Triangle (musical instrument)

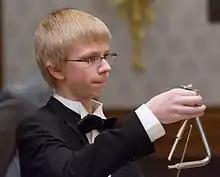
A young orchestral musician plays an Alan Abel triangle.

Iconography is the primary source for knowledge of the history of the triangle, and provides insight into the musical and social context in which the instrument developed. Some scholars believe the triangle to be a direct descendant of the ancient Egyptian sistrum. Others do not go quite so far, referring to the triangle as being "allied" with the sistrum throughout history, but not a direct descendant. Like the sistrum, the triangle, as seen in iconography, has its origins in religious settings. The triangle is used as a liturgical instrument in the rites of the Coptic Church based in Egypt and the Syro-Malabar Church based in Kerala, India.